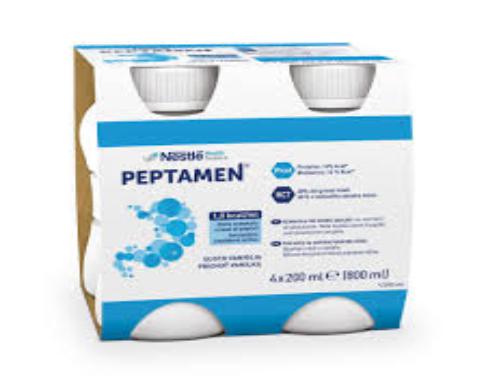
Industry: Food